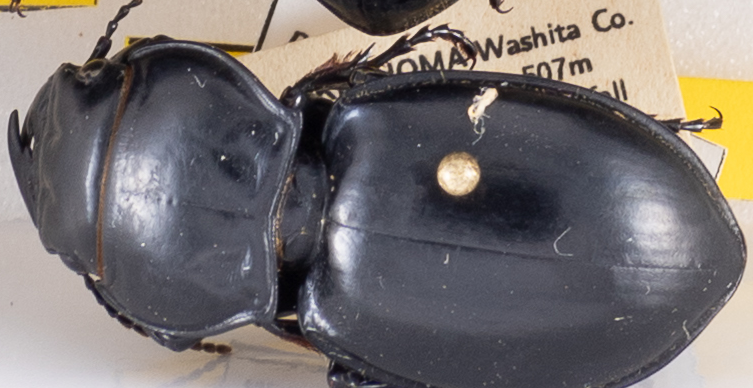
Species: Pasimachus californicus
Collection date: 2022-06-15
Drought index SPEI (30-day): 0.684
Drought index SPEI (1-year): -0.8
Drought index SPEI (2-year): -0.82